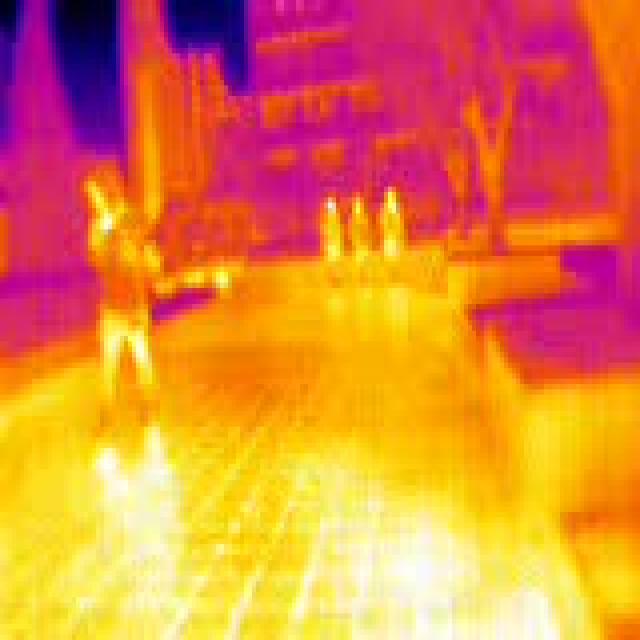
Detected objects:
label: person
label: person
label: person
label: person